Removal of Hungary's border fence with Austria

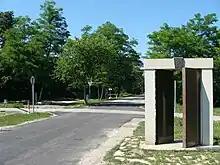
Hungary–Austria border near Sopron, Hungary.

The removal of Hungary's border fence with Austria occurred in 1989 during the end of communism in Hungary, which was part of a broad wave of revolutions in various communist countries of Central and Eastern Europe. The border was still closely guarded and the Hungarian security forces tried to hold back refugees. The dismantling of the electric fence along Hungary's long border with Austria was the first fissure in the "Iron Curtain" that had divided Europe for more than 40 years, since the end of World War II. Then the Pan-European Picnic caused a chain reaction in East Germany that ultimately resulted in the demise of the Berlin Wall.